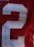
Number: 2